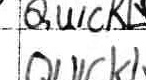
Label: quickly